Scopes trial

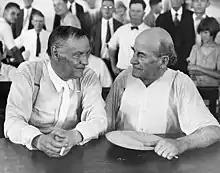
Darrow (left) and Bryan (right) during the trial

An area of questioning involved the book of Genesis, including questions about whether Eve was actually created from Adam's rib, where Cain got his wife, and how many people lived in Ancient Egypt. Darrow used these examples to suggest that the stories of the Bible could not be scientific and should not be used in teaching science, telling Bryan, "You insult every man of science and learning in the world because he does not believe in your fool religion." Bryan's declaration in response was "The reason I am answering is not for the benefit of the superior court. It is to keep these gentlemen from saying I was afraid to meet them and let them question me, and I want the Christian world to know that any atheist, agnostic, unbeliever, can question me anytime as to my belief in God, and I will answer him."